Australia women's national soccer team

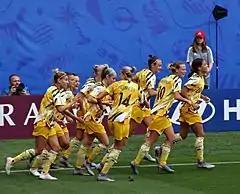
Australia during the Women's World Cup 2019

Former Australian men's national team assistant coach Ante Milicic was appointed Matildas coach in February 2019. Australian hosted the invitational Cup of Nations in February–March with visitors from New Zealand, South Korea and Argentina; they won all three games (2–0, 4–1, 3–0) – finishing first.